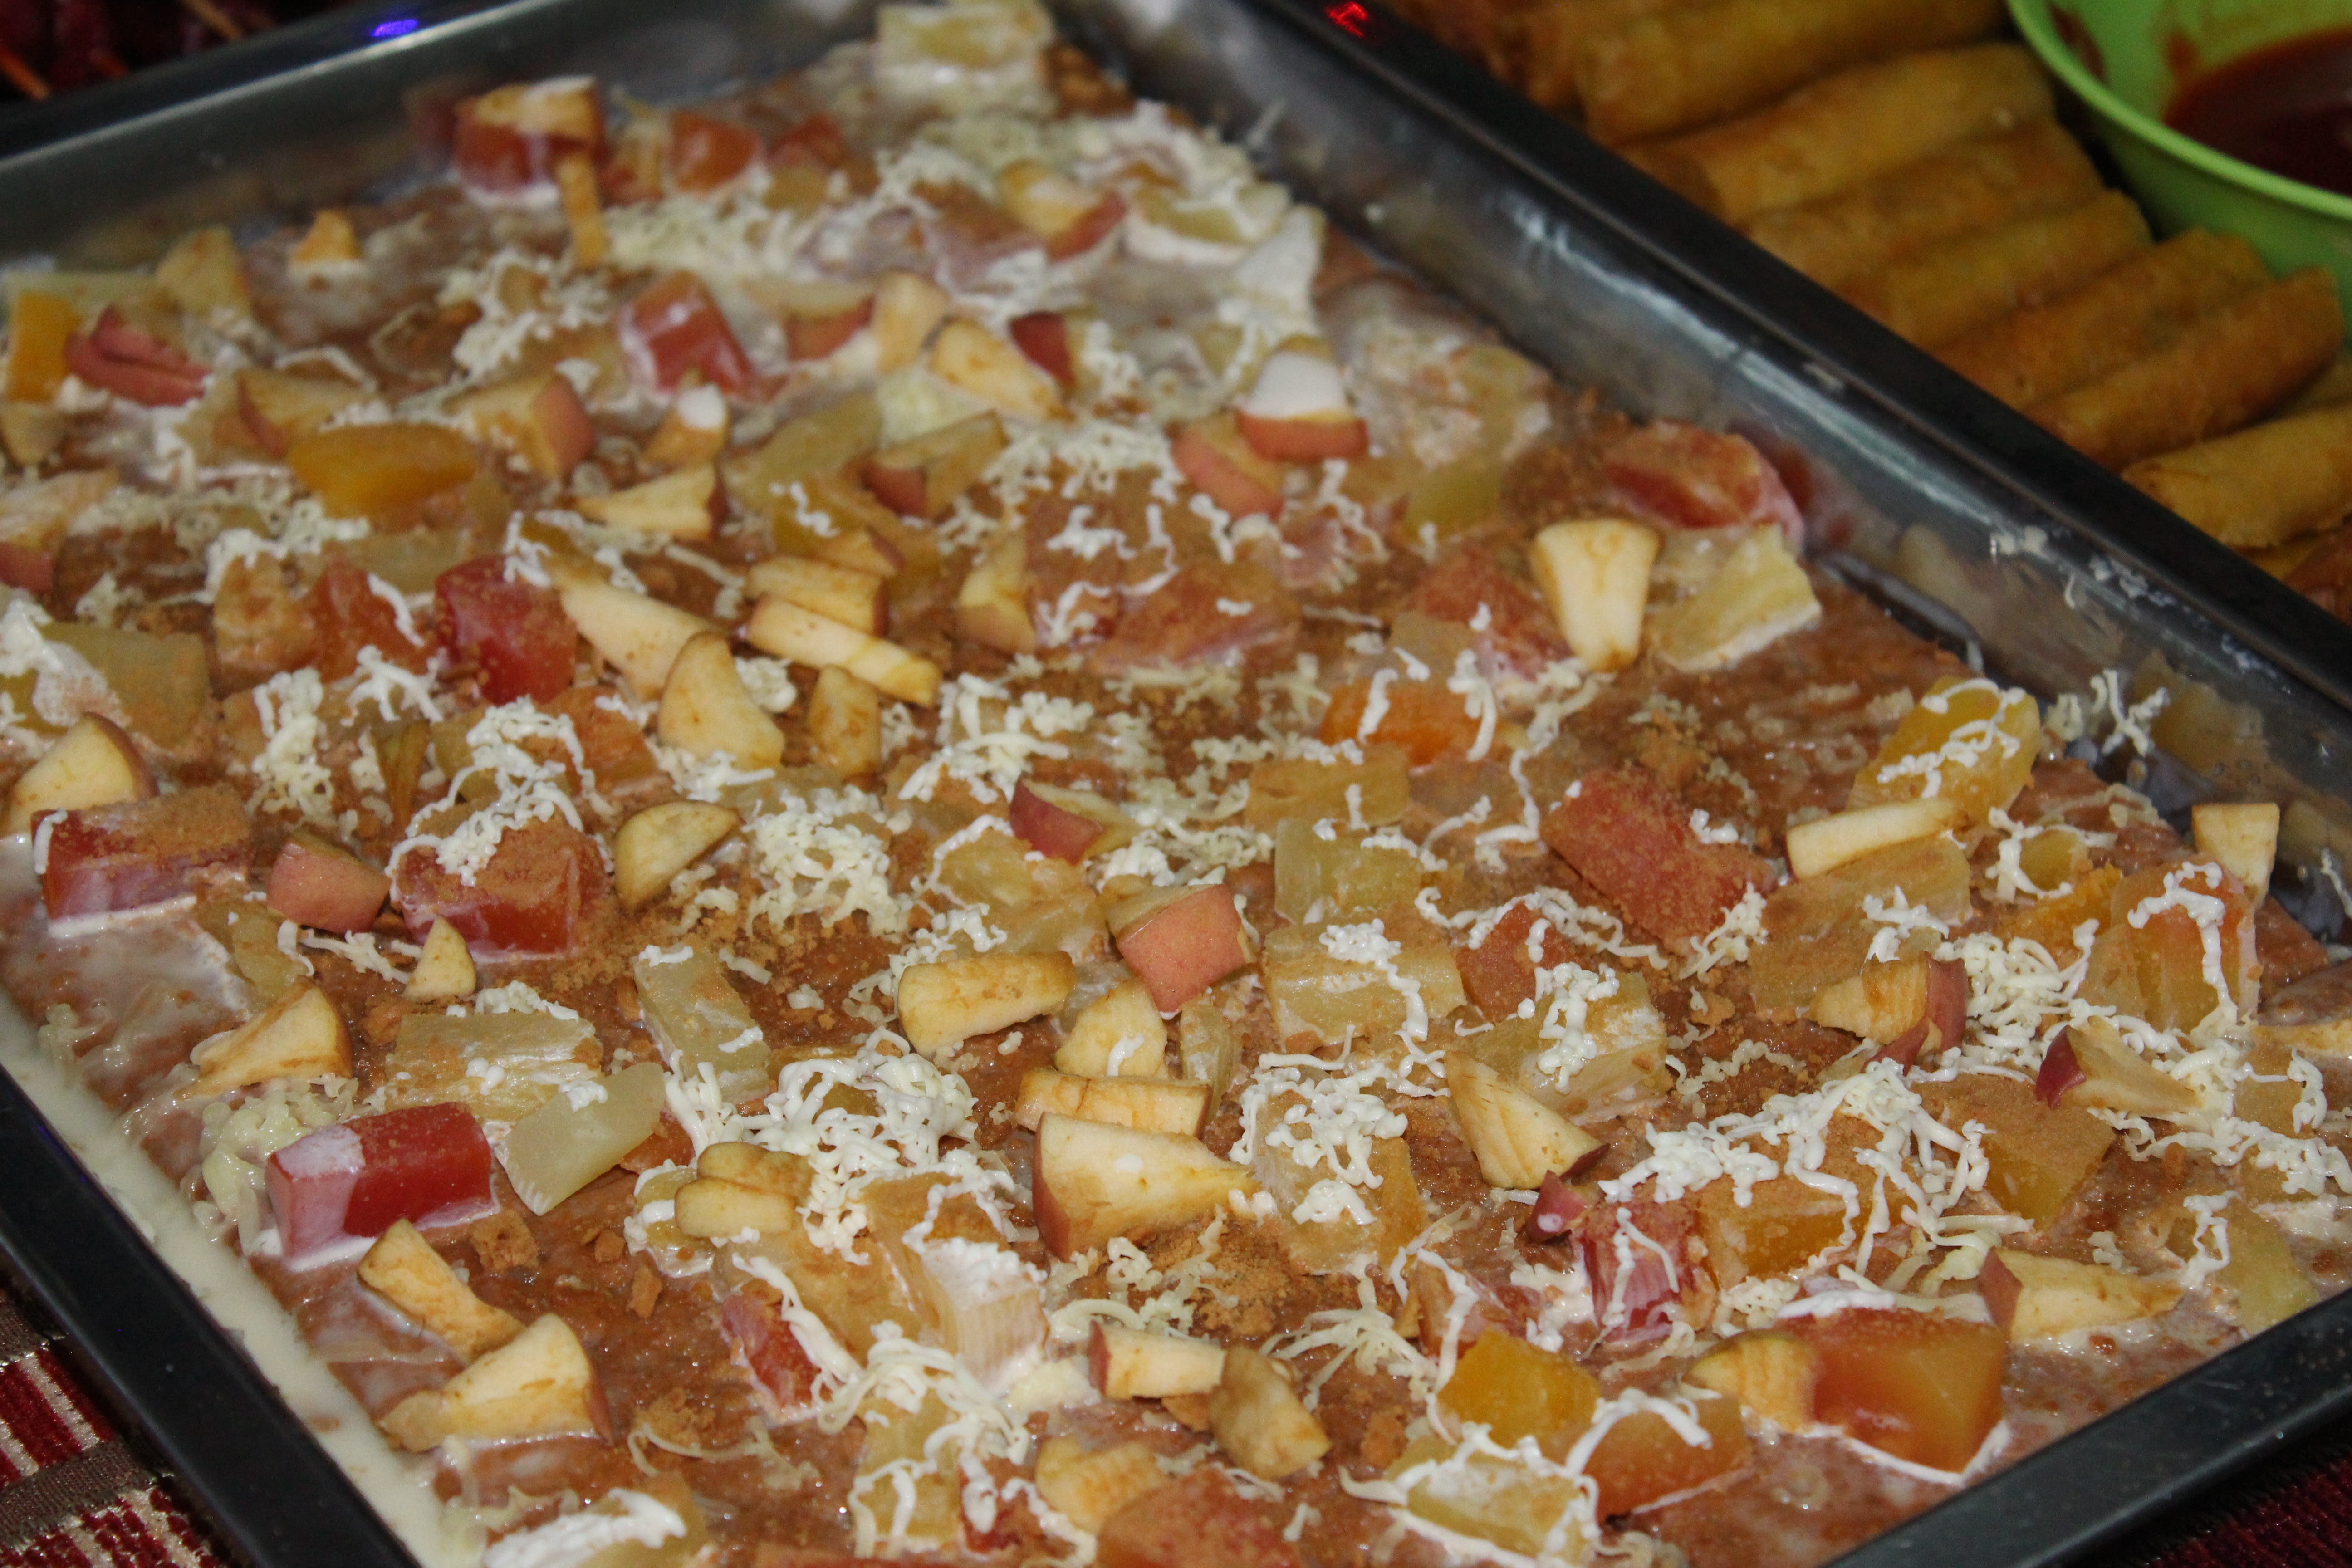
food, dish, cuisine, ingredient, produce, Hotdish, comfort food, casserole, recipe, strata, dessert